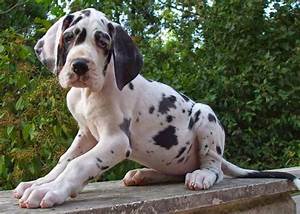
Label: dog